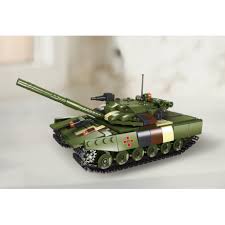
Label: T-64